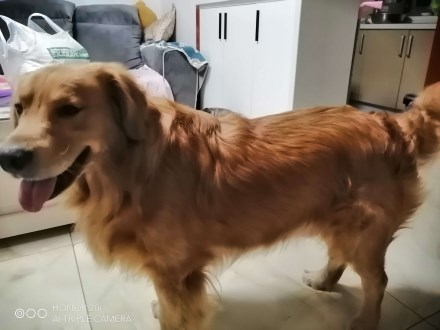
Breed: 5355-n000126-golden_retriever